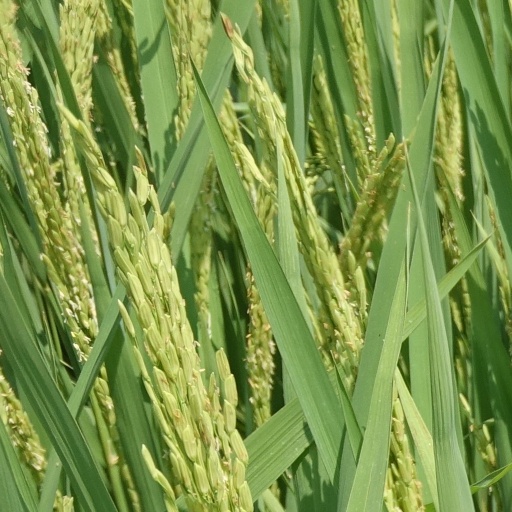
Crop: rice